Coraline Vitalis

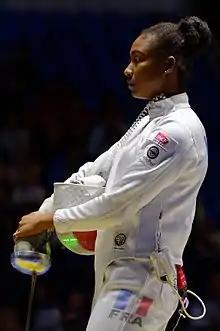
Vitalis in 2015

Coraline Vitalis (born 9 May 1995) is a French fencer. She competed in the 2020 and 2024 Olympics, winning a silver medal in the latter.